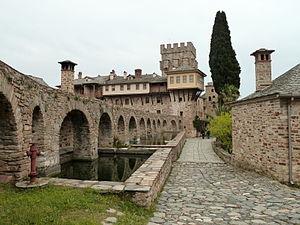
Entrée et aqueduc du monastère Stavronikita (Mont Athos)